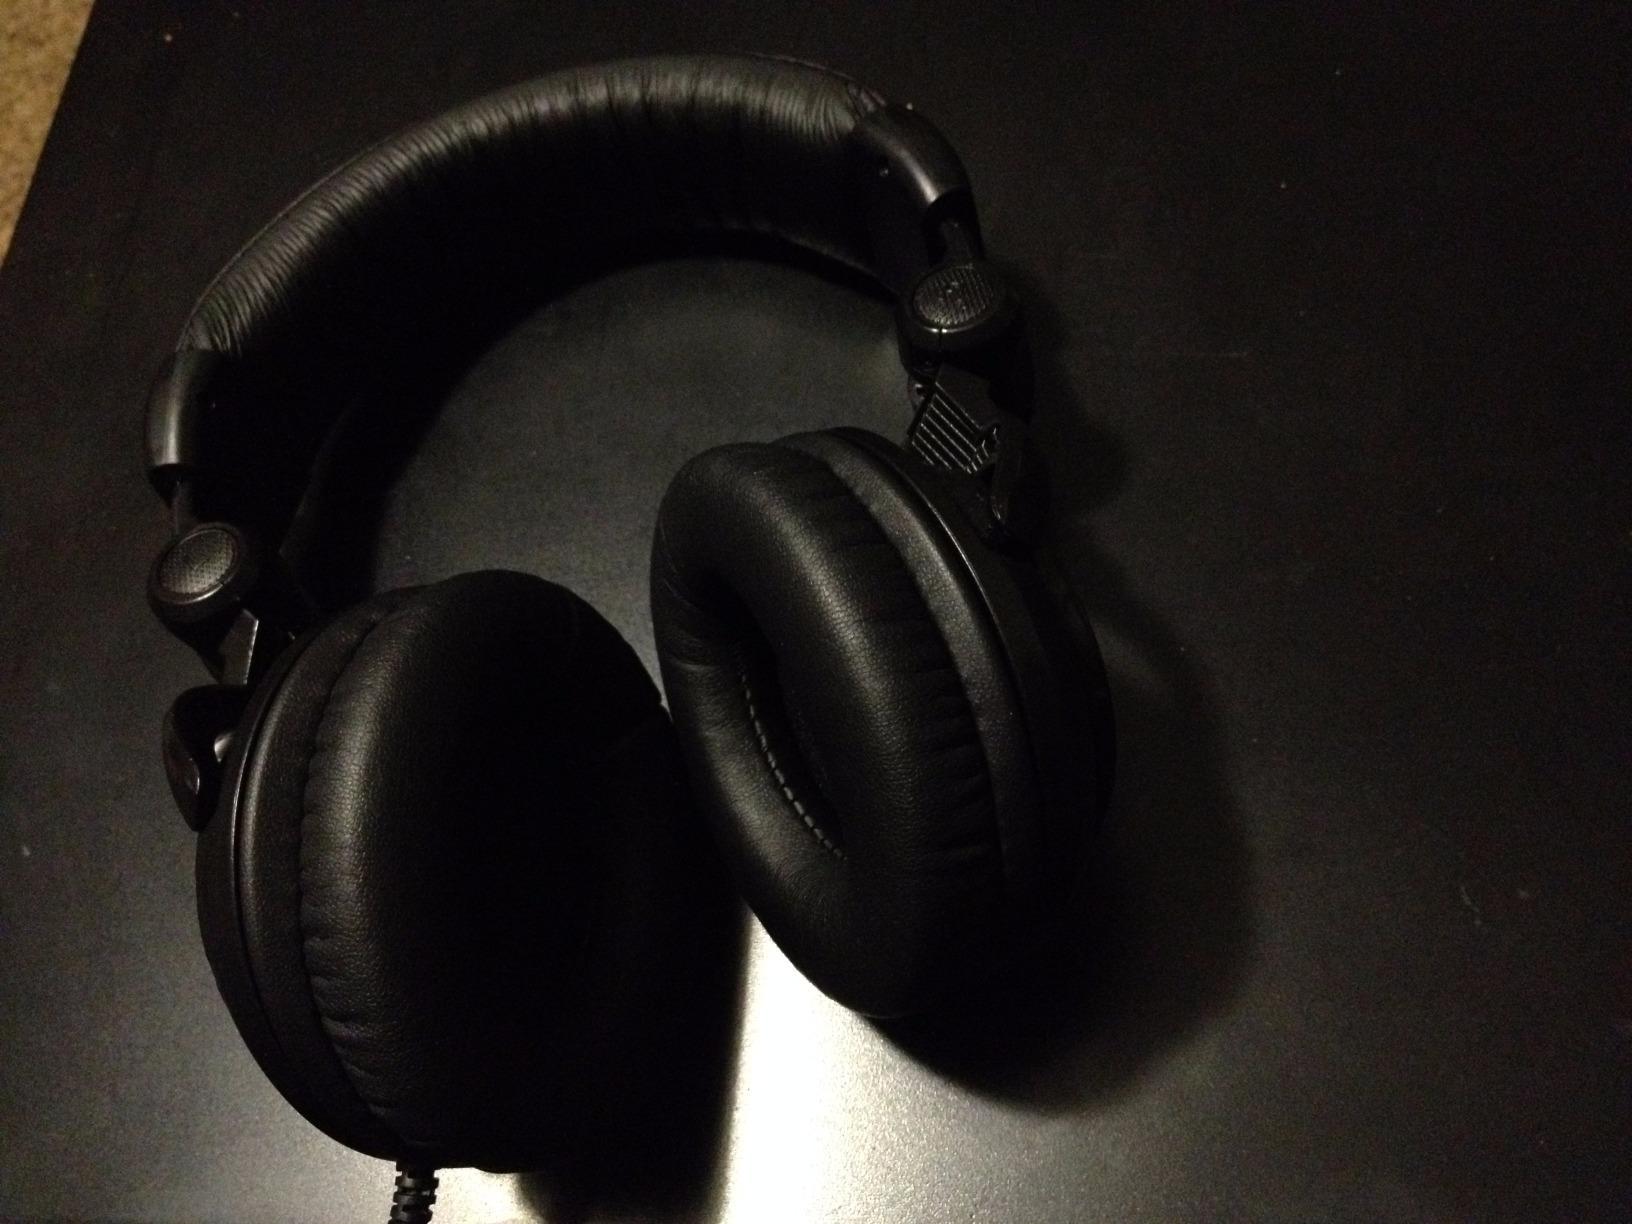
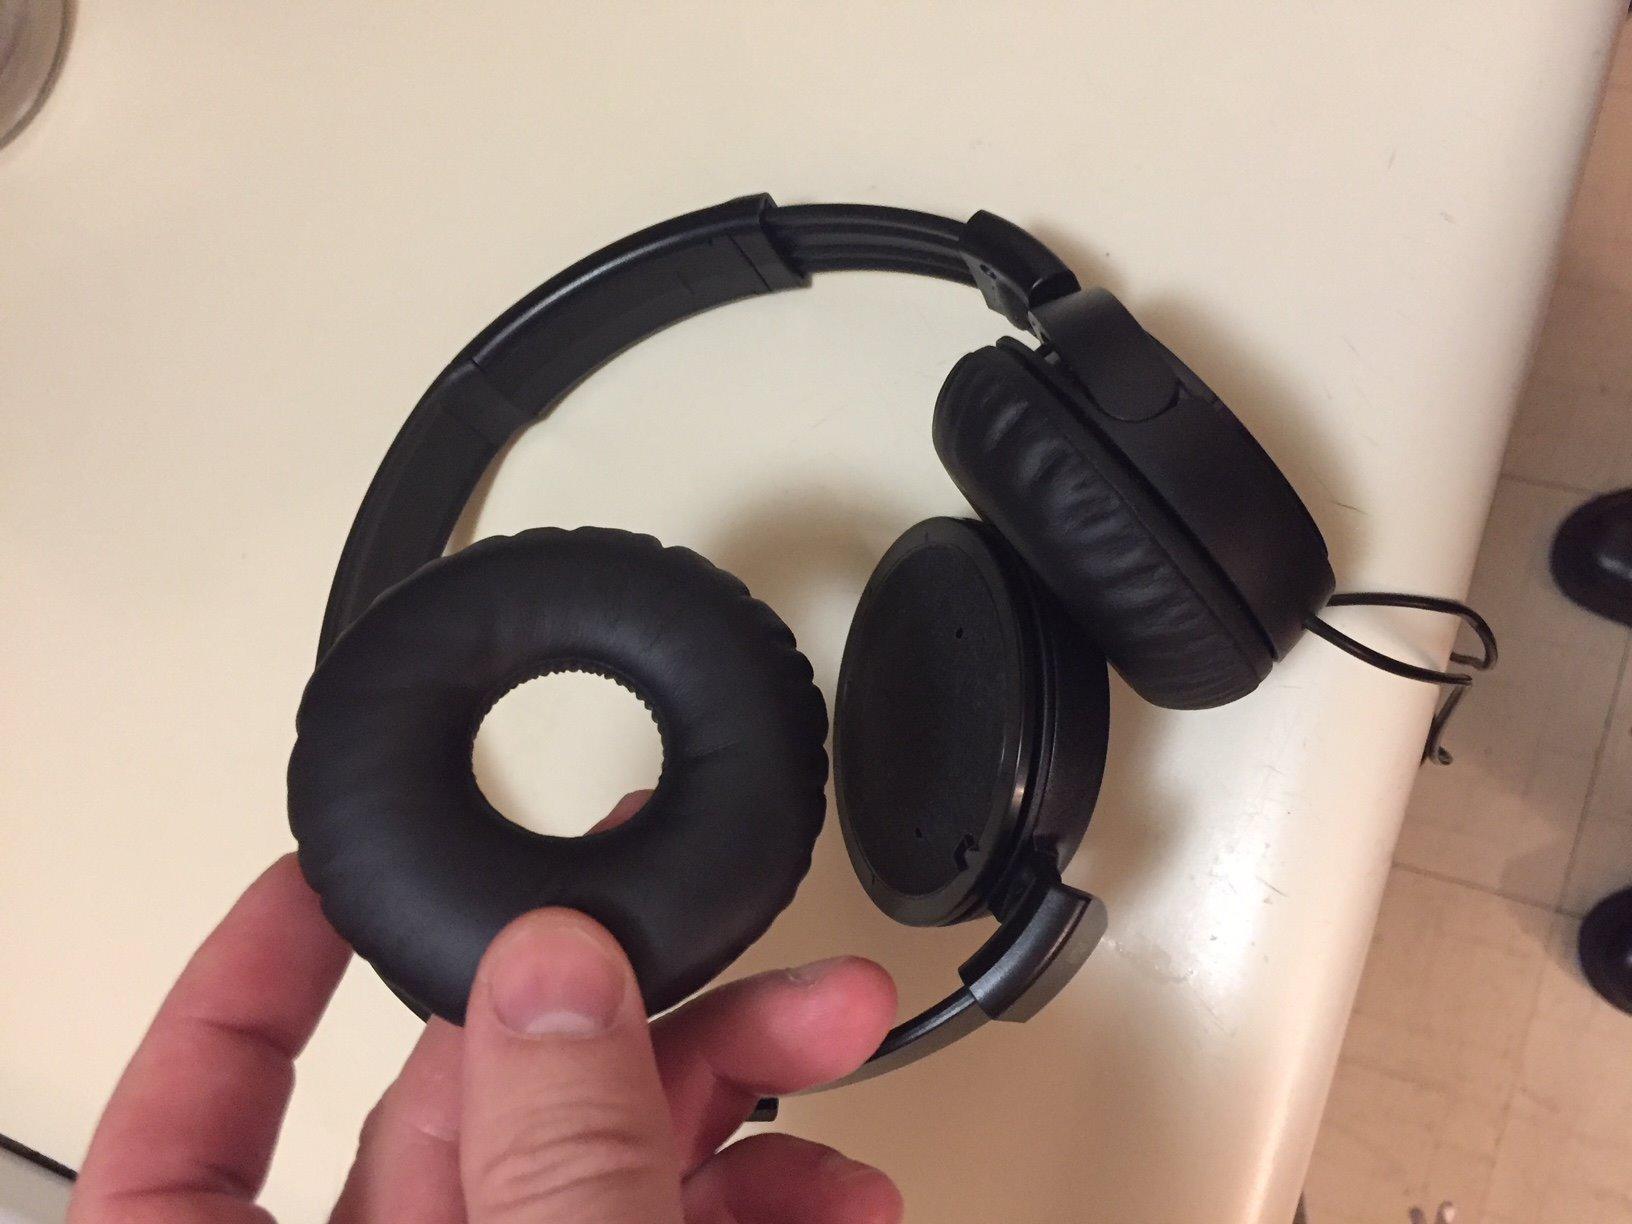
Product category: headphones
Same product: no